The Four Horsemen of the Apocalypse (1921 film)

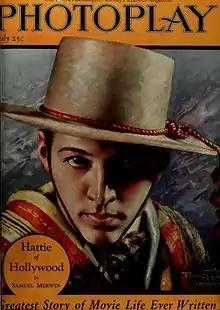
Valentino on 1922 cover of "Photoplay" in his film costume as Julio; illustration by Tempest Inman

Alice Terry was cast as Julio's lover, Marguerite. She would marry Ingram that same year.